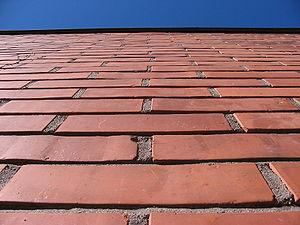
Dans un mur ou un ouvrage de maçonnerie, un joint désigne généralement un intervalle qu'on maintient entre deux pierres naturelles ou artificielles et qui se trouve rempli éventuellement de mortier. Le joint fait l'objet d'un « jointoyage » a posteriori lorsque cela s'avère nécessaire.